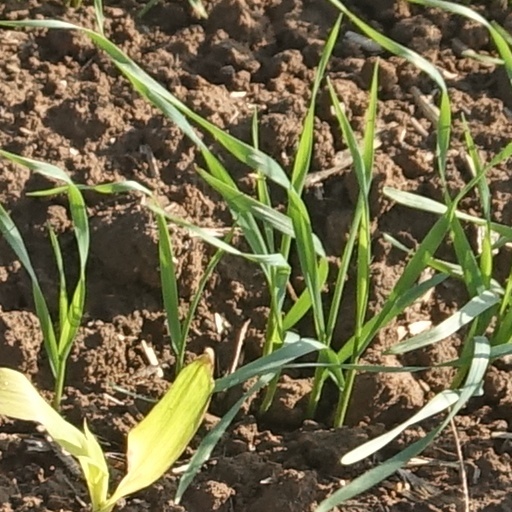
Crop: wheat